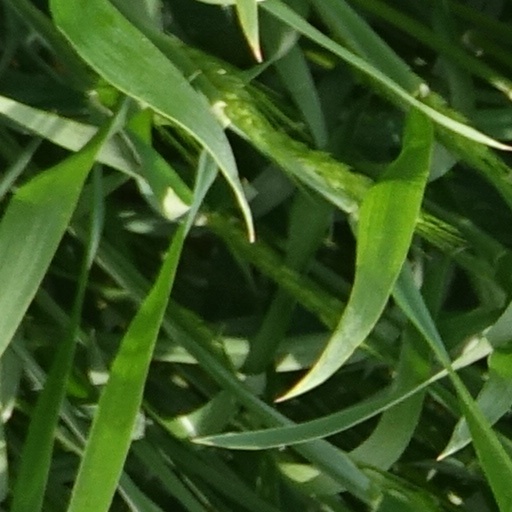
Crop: wheat